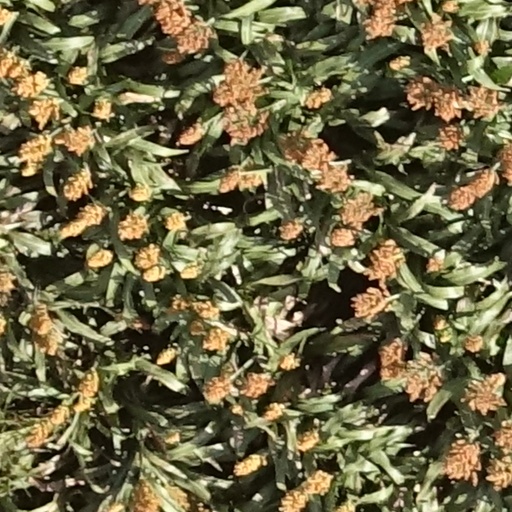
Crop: sorghum